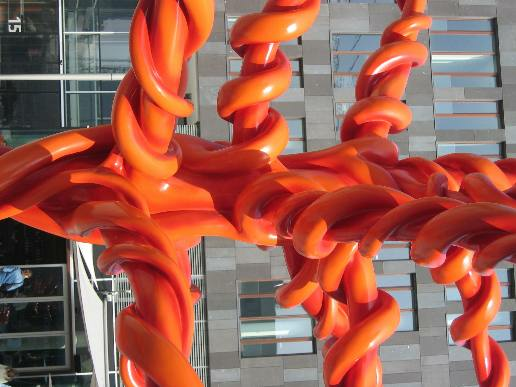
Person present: No